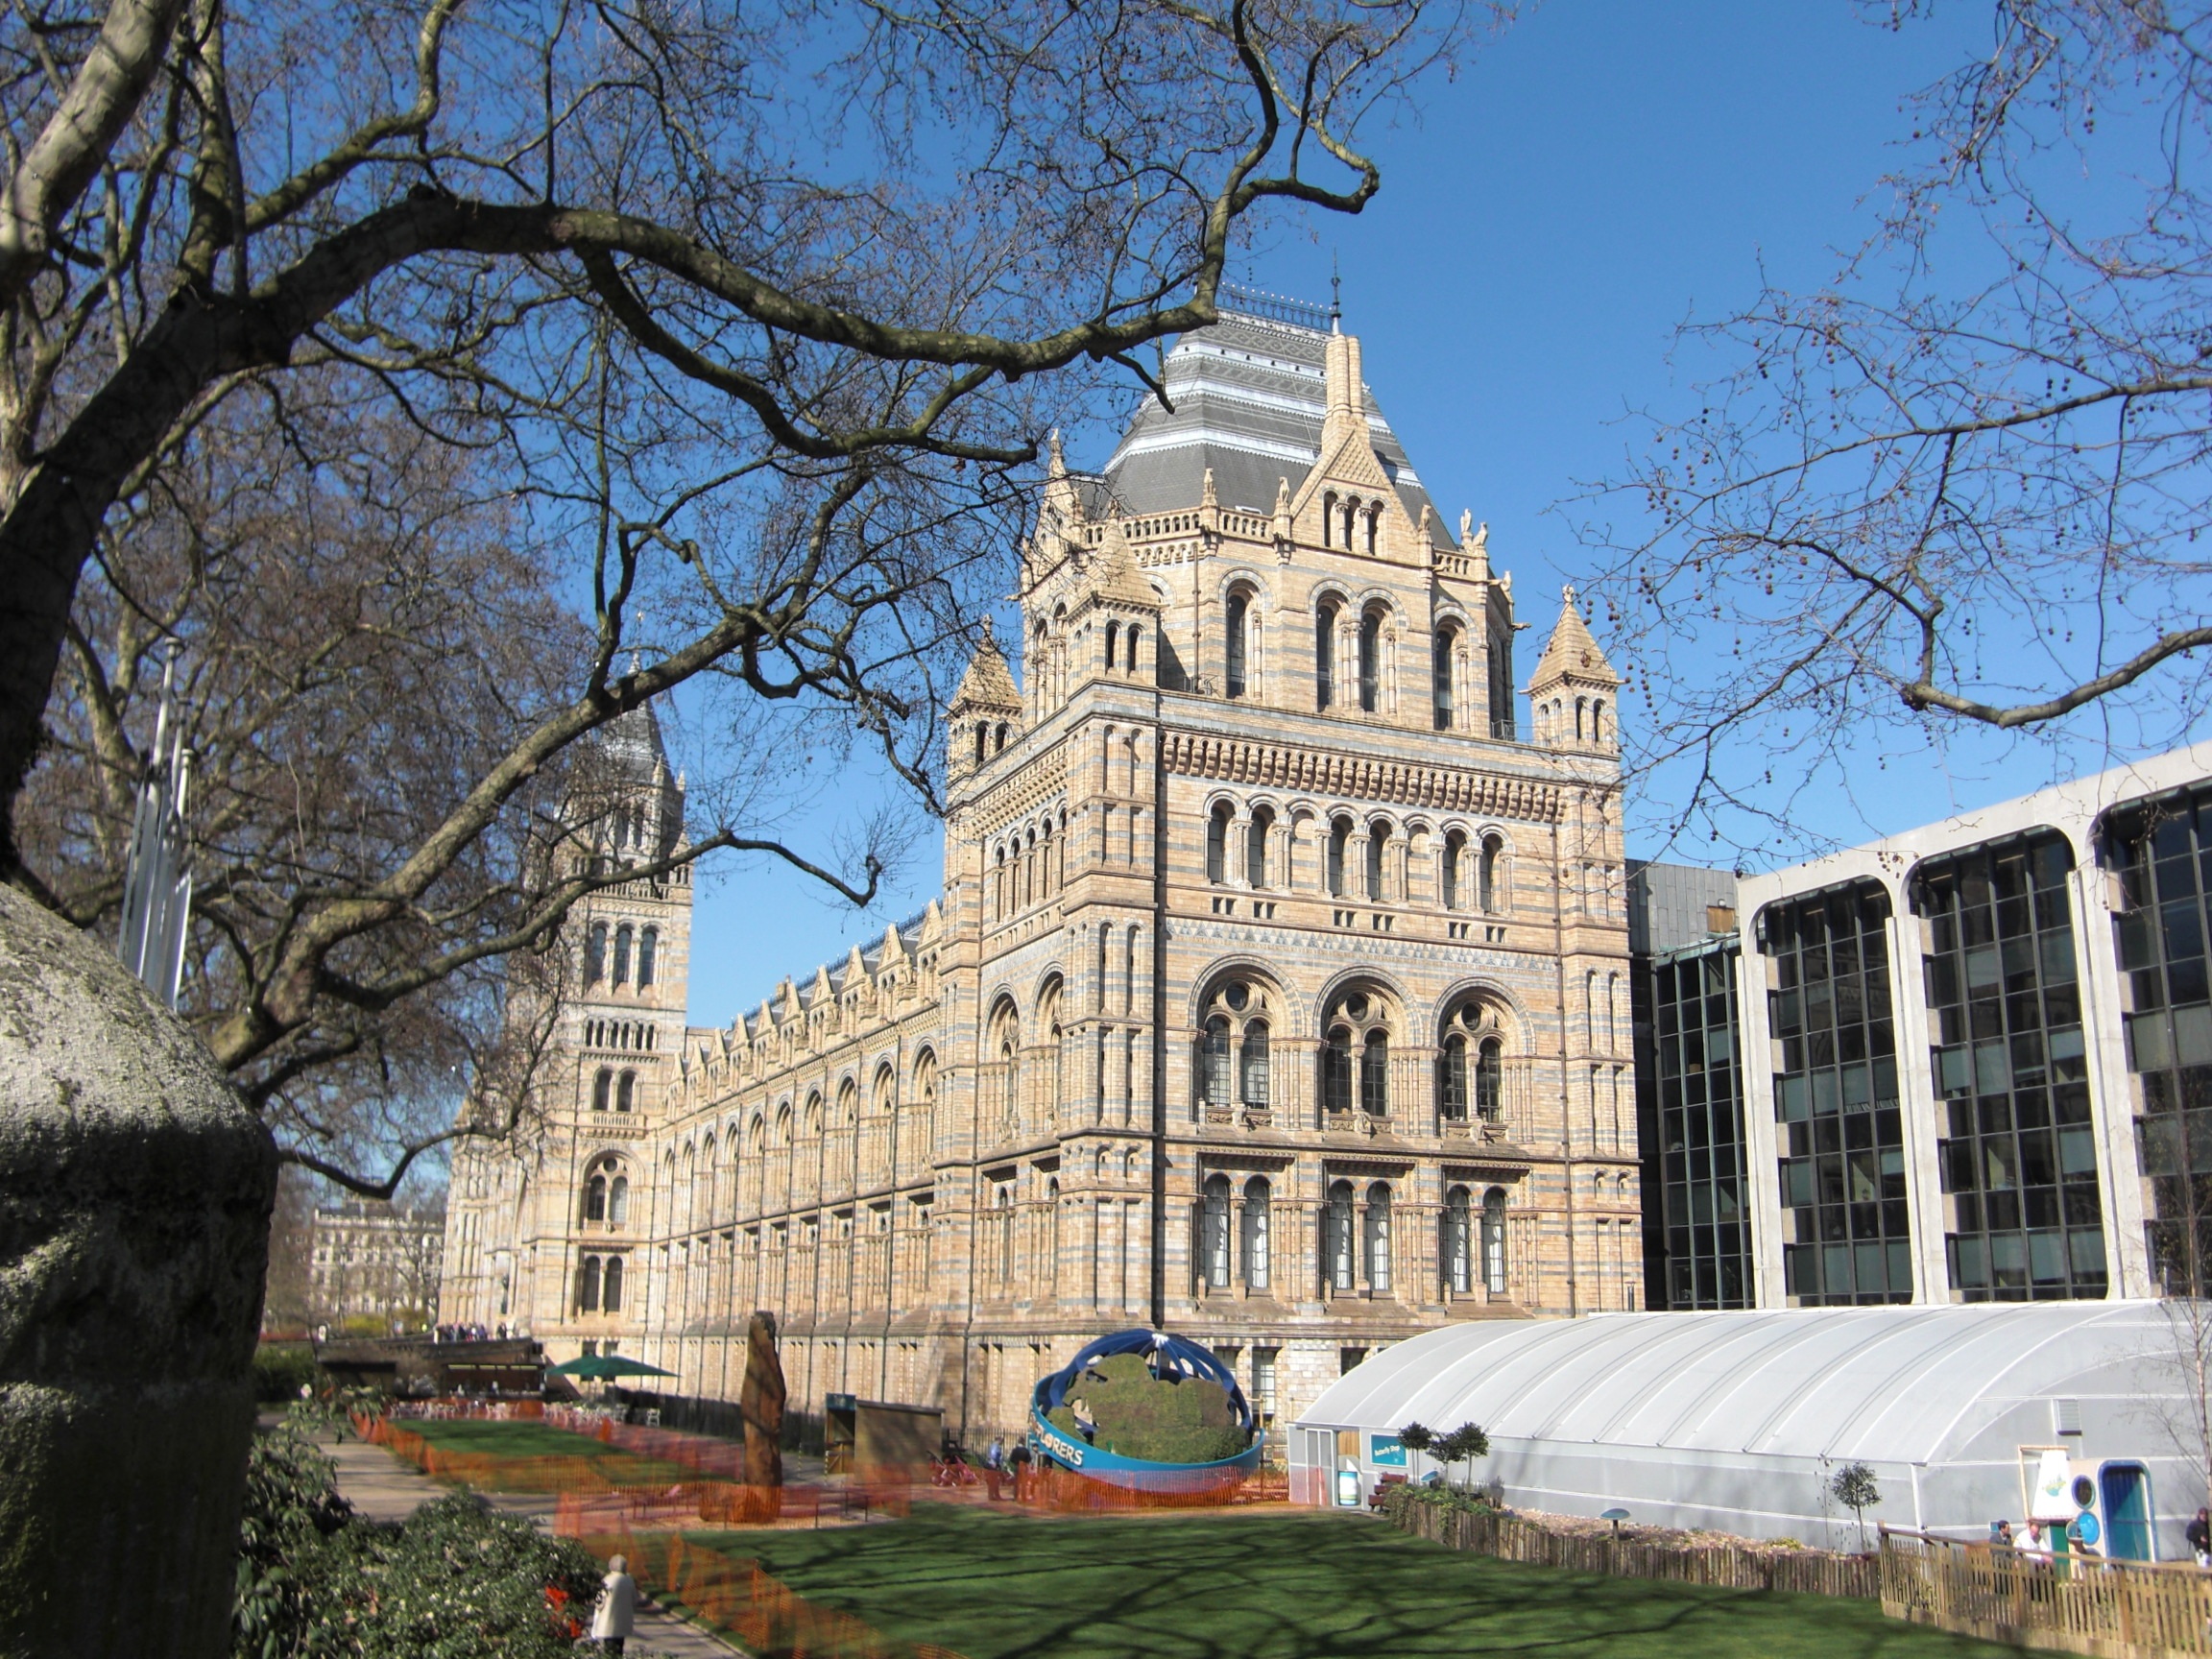
tree, architecture, building, museum, landmark, cathedral, place of worship, england, london, estate, united kingdom, museum of natural history